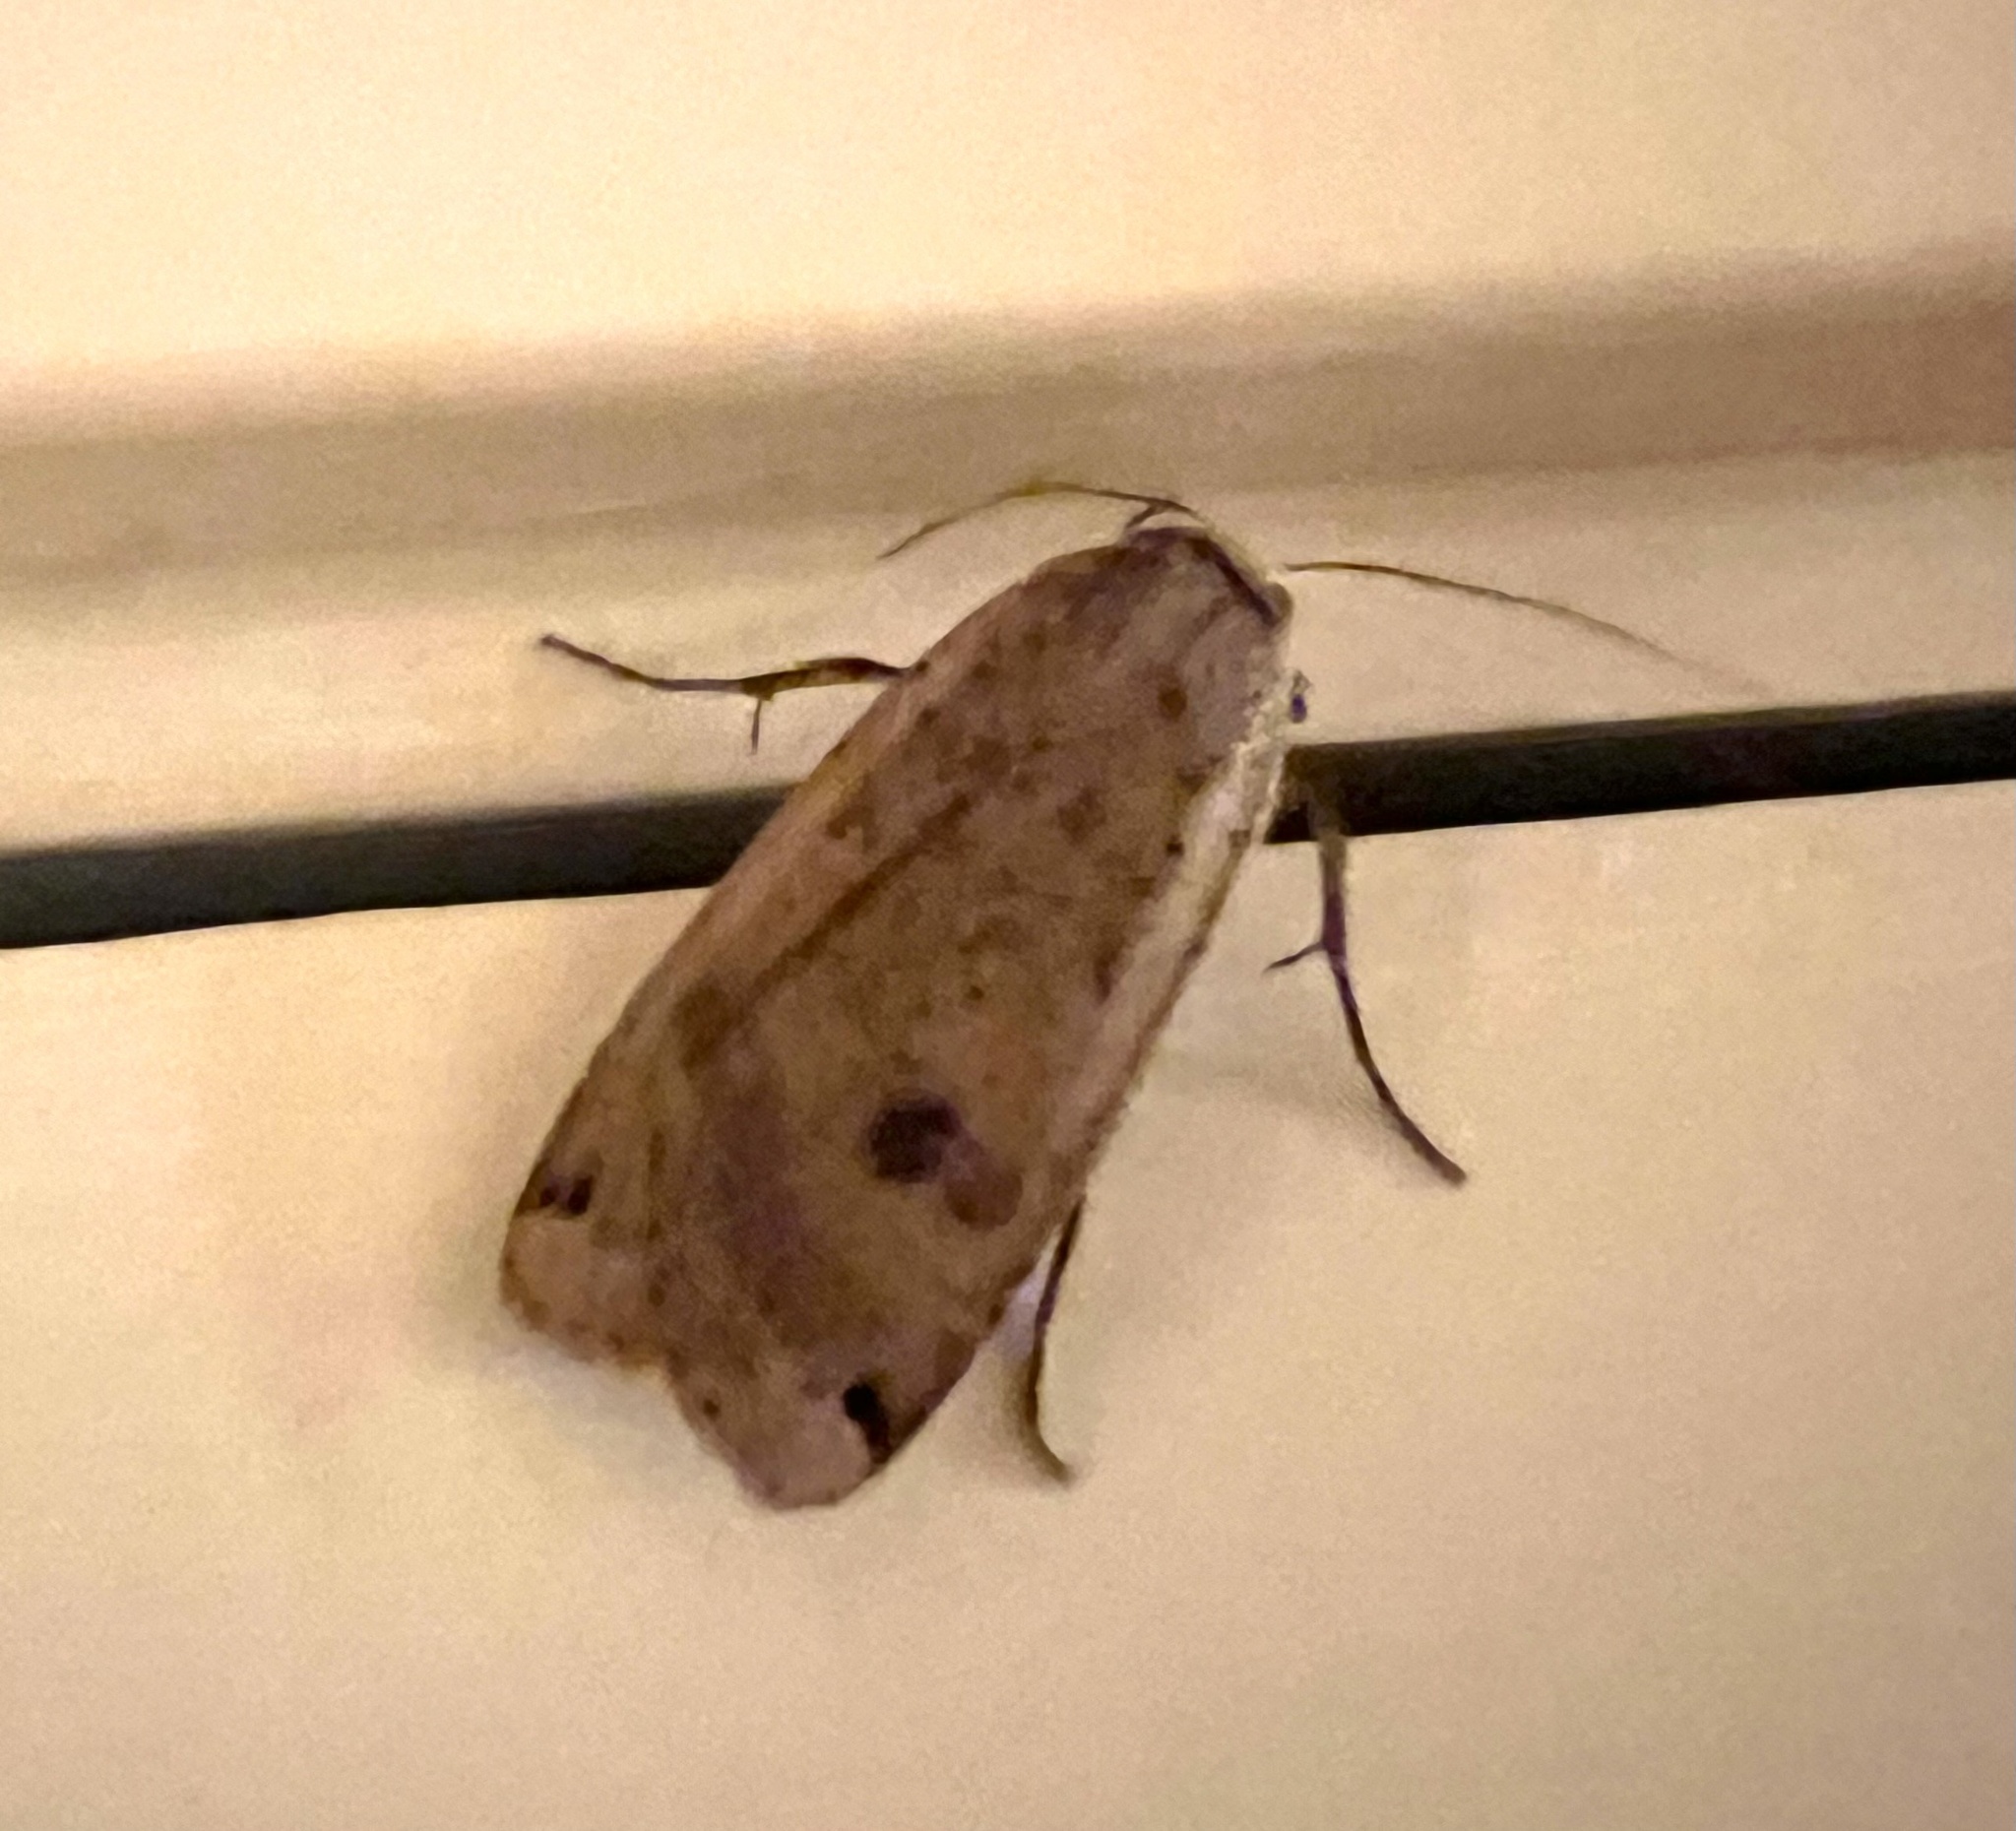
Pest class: cutworms